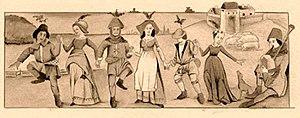
Farandole accompagnée à la cornemuse
La farandole est une danse traditionnelle, considérée comme la plus ancienne des danses ainsi que comme la plus caractéristique et la plus représentative de la Provence. Si son nom n'est attesté qu'à partir du XVIIIᵉ siècle, elle a été représentée depuis la préhistoire par des gravures rupestres puis au cours de l'Antiquité sur des céramiques ou des fresques. Danse des rites agraires, elle était à la fois une danse de la vie et de la mort. Elle a intéressé les plus grands compositeurs tels Georges Bizet, Piotr Ilitch Tchaïkovski, Charles Gounod, Vincent d'Indy, Henri Casadesus et Darius Milhaud. Aujourd'hui en Provence, elle est dansée sur les airs joués par les tambourinaires qui l'accompagnent de leurs galoubets et de leurs tambourins. Sa popularité l'a faite entrer dans la crèche et elle est l'un des éléments les plus caractéristiques de la tradition provençale.